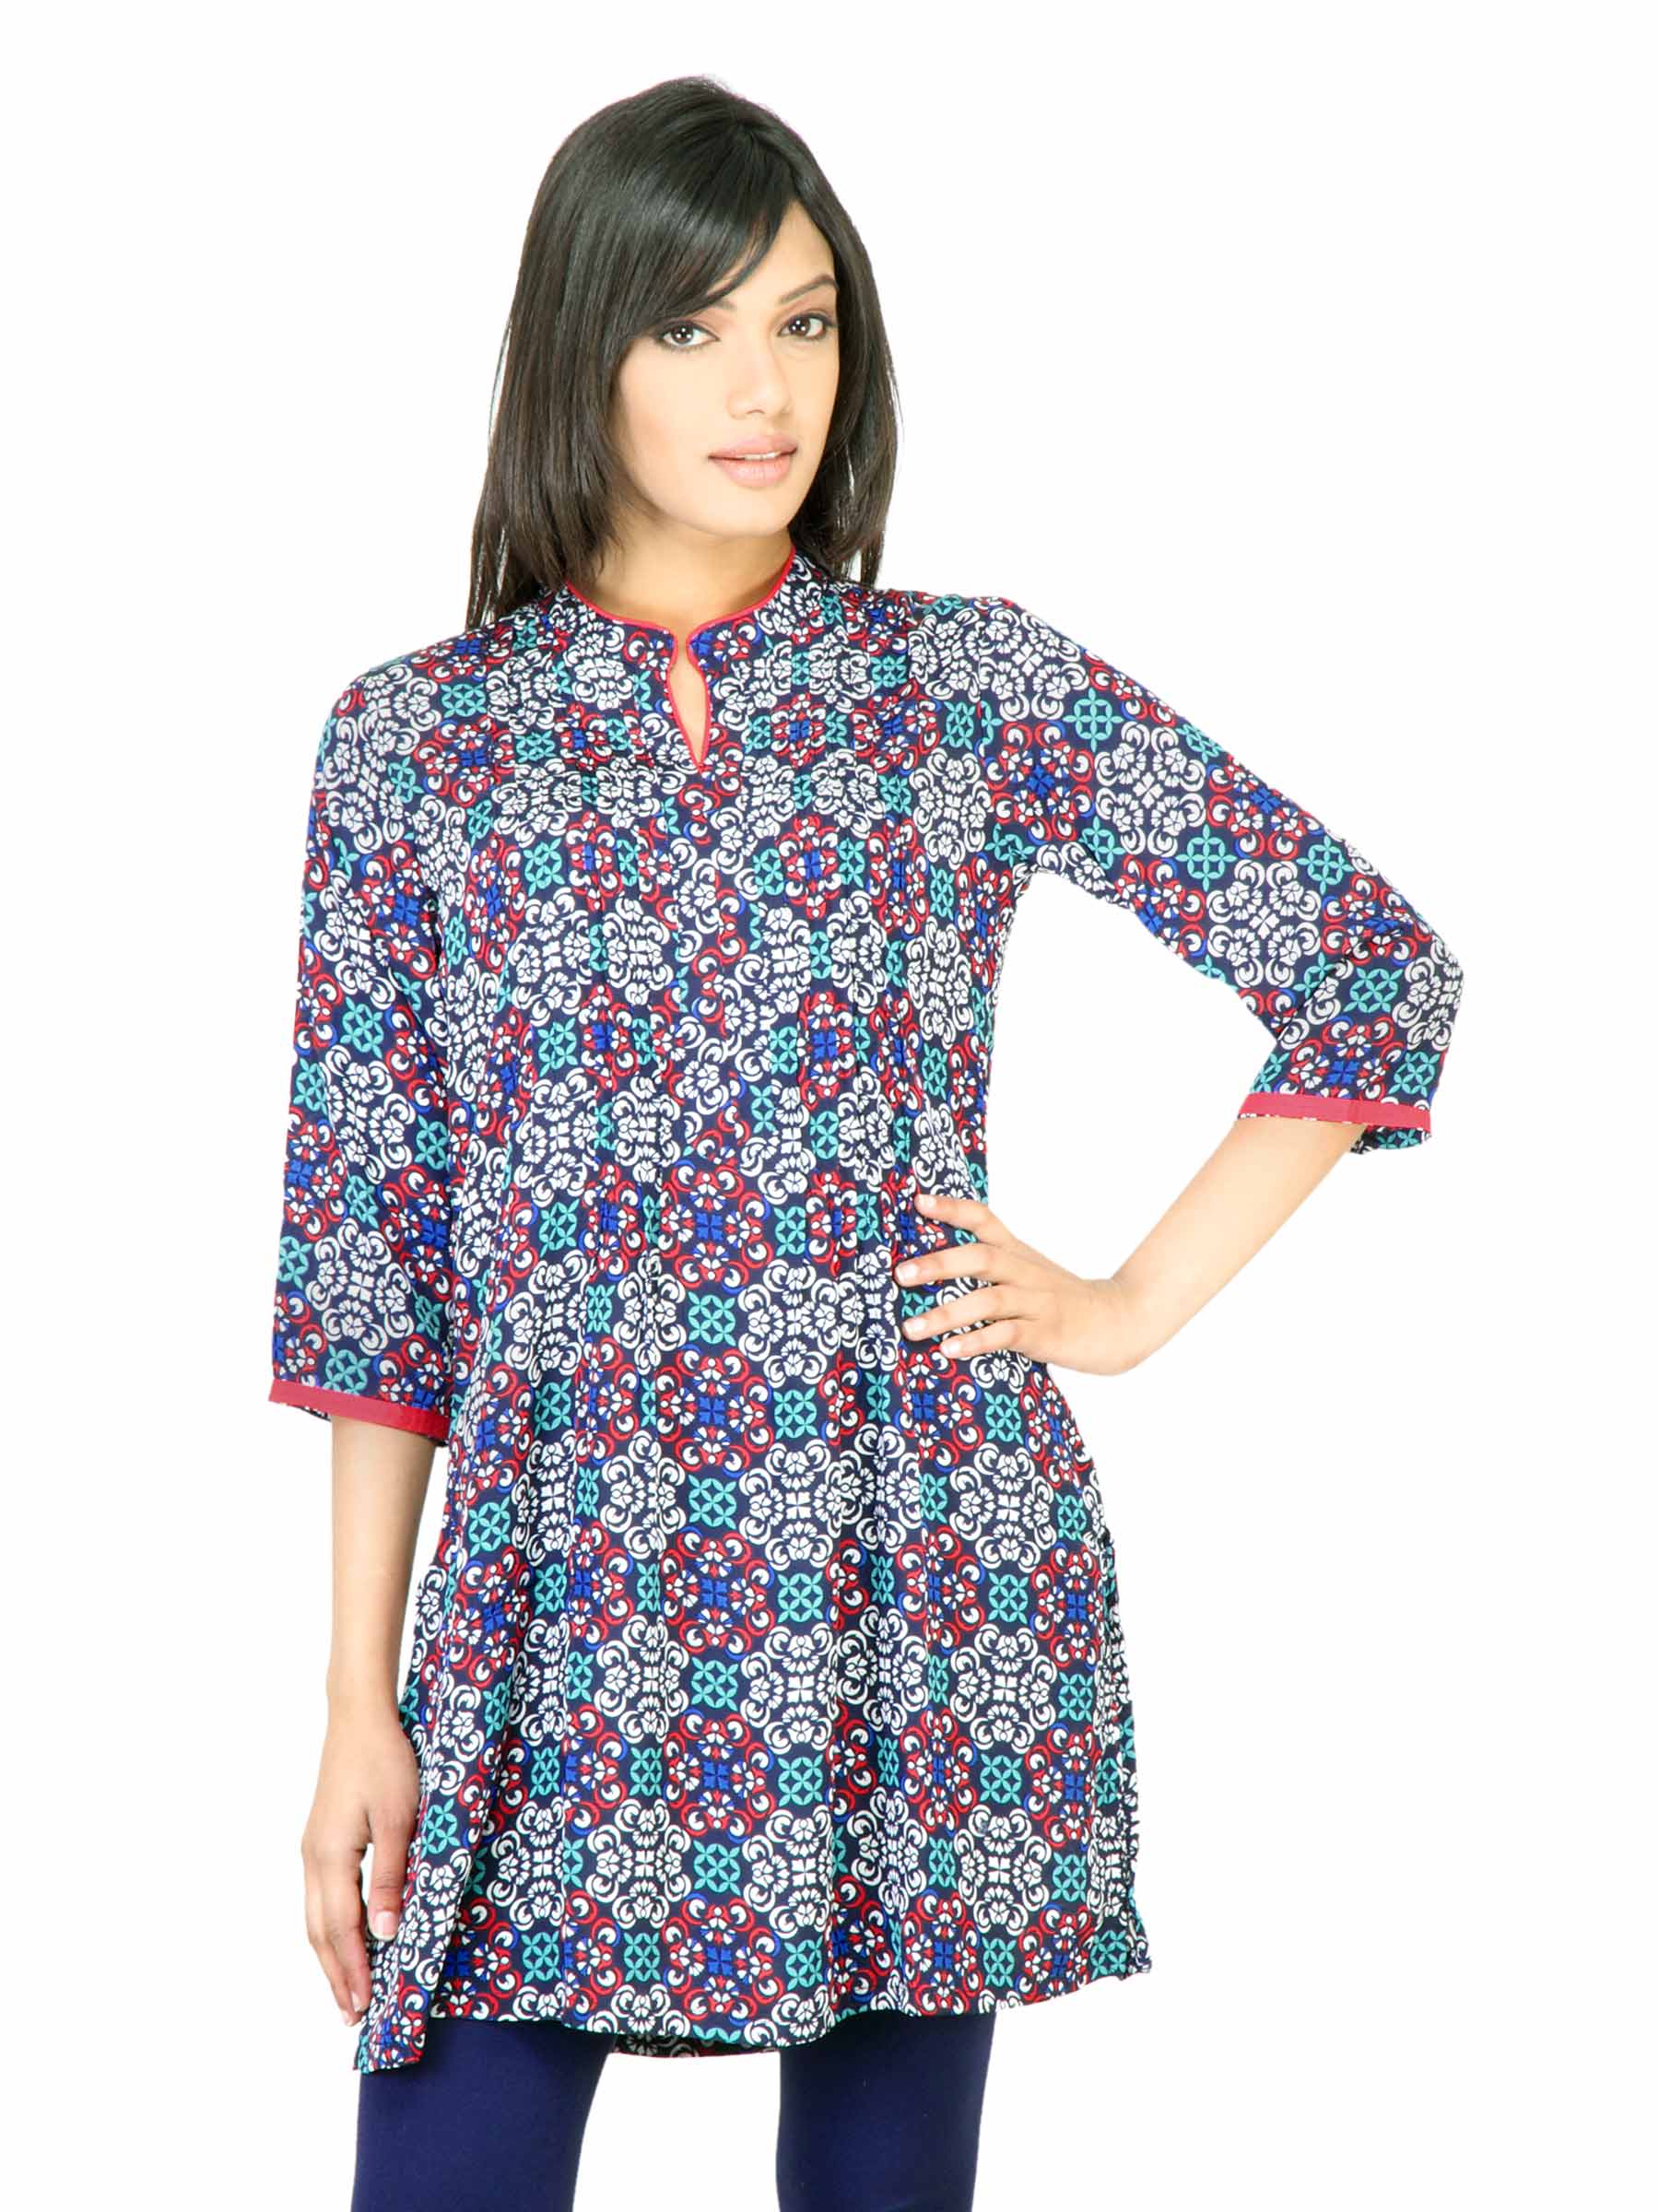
BIBA Women Printed Blue Kurta
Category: Apparel / Topwear / Kurtas
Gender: Women
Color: Blue
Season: Fall 2011
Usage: Ethnic